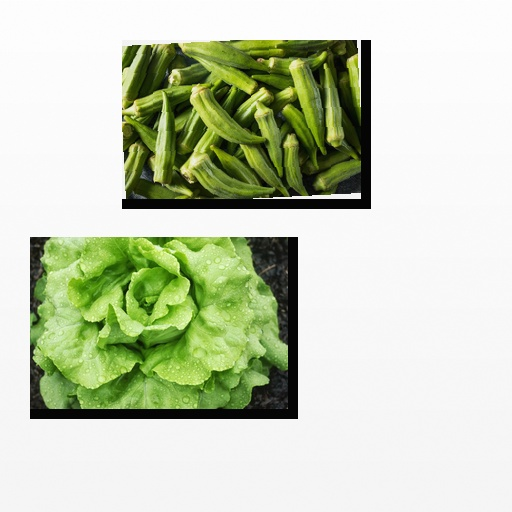
Food items: okra, lettuce